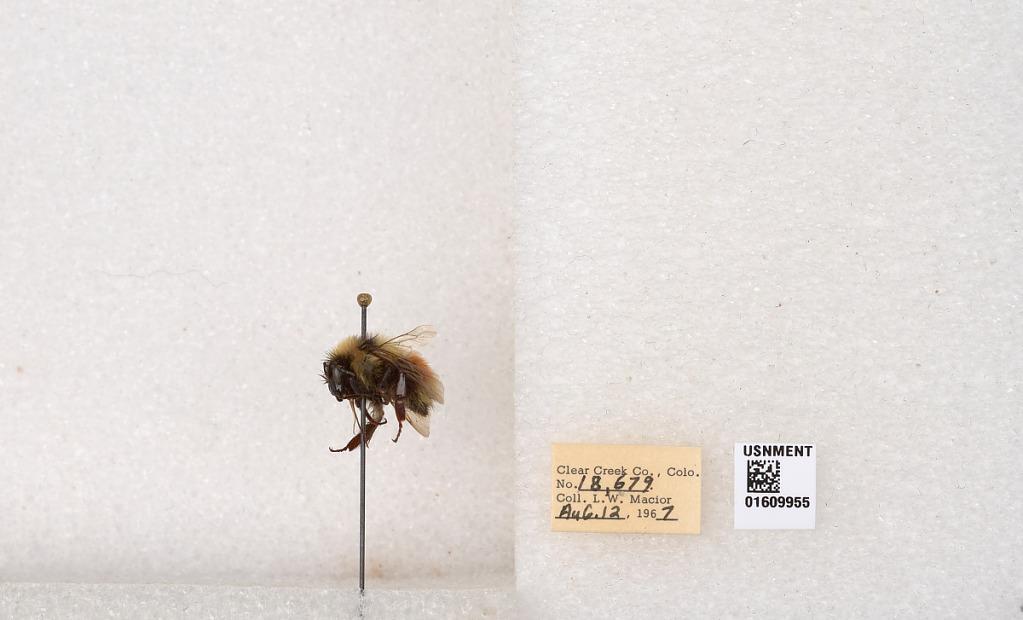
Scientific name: Bombus (Pyrobombus) sylvicola Kirby
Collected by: L. Macior
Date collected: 1967-8-12
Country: United States
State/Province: Colorado
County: Clear Creek
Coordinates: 39.6856, -105.645